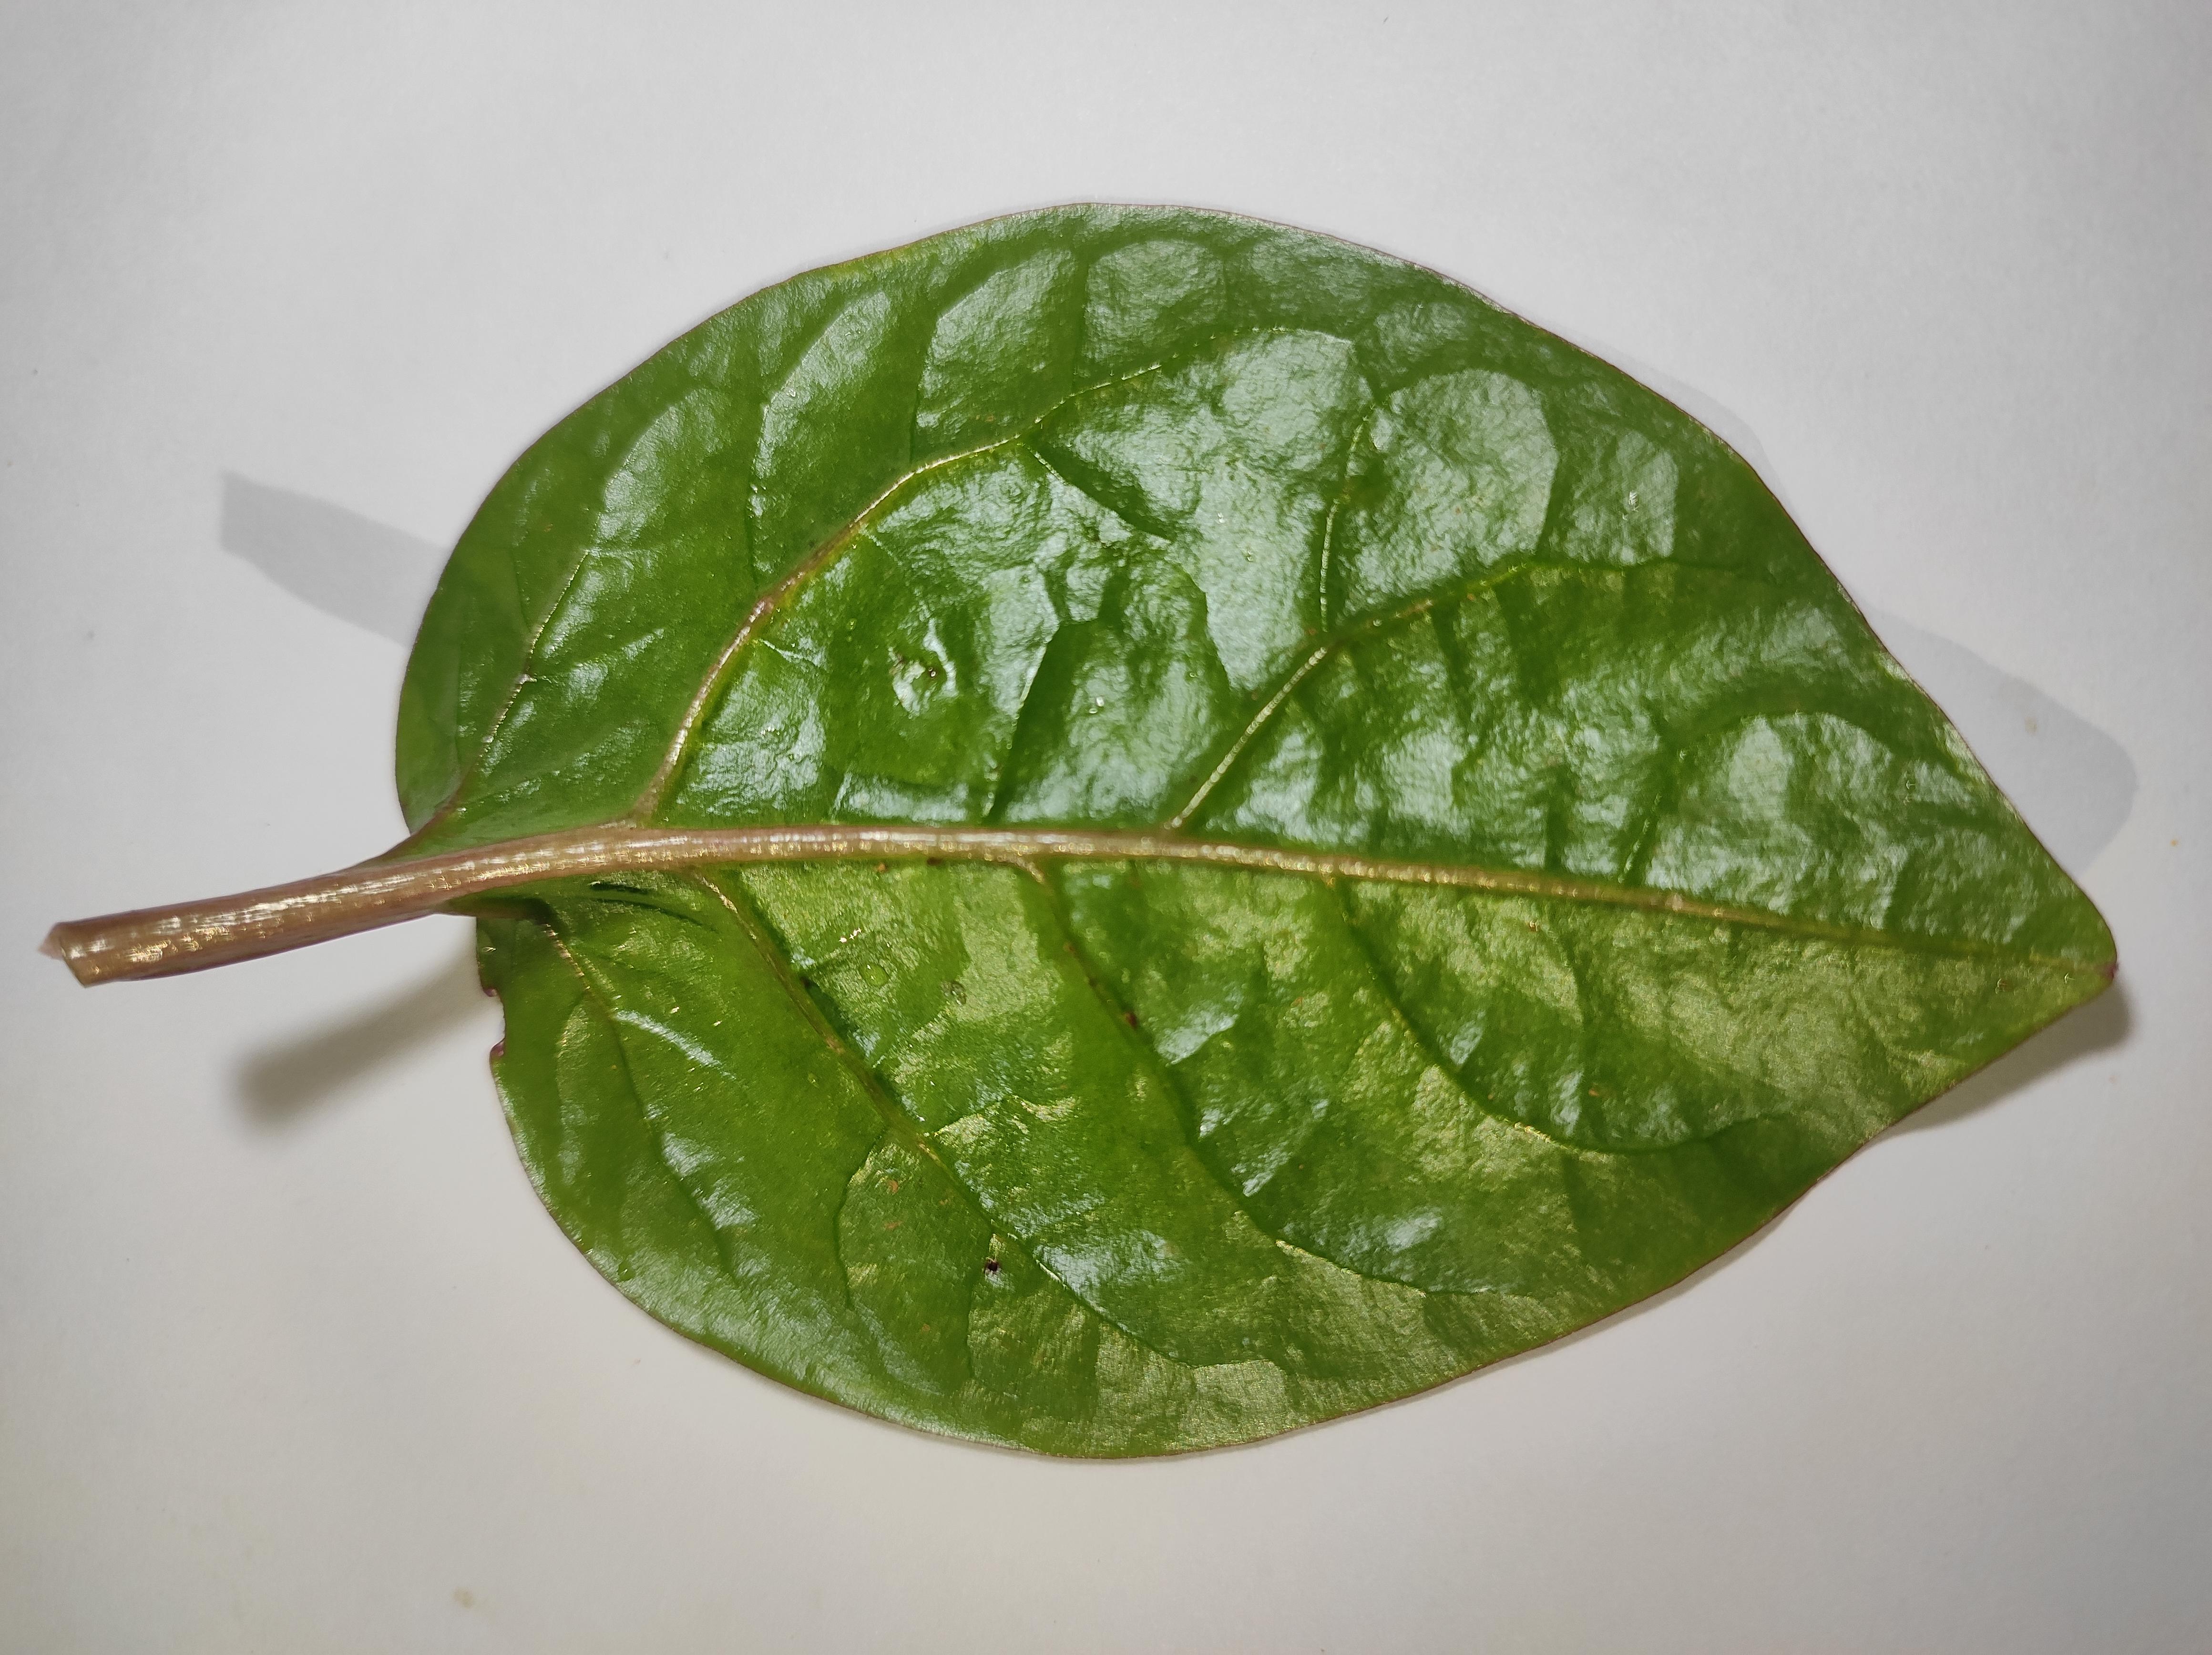
Label: healthy